Ned Flanders

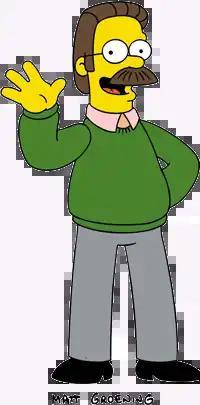
Flanders waving

Nedward "Ned" Flanders Jr., commonly referred to by his surname, is a fictional character in the animated television series "The Simpsons", voiced by Harry Shearer and first appearing in the series premiere episode "Simpsons Roasting on an Open Fire." He is the good-natured, cheery next-door neighbor to the Simpson family and is generally loathed by Homer Simpson, though there are numerous instances where the two are portrayed as good friends. A scrupulous and devout Evangelical Christian, he is among the friendliest and most compassionate of Springfield's residents and is generally considered a pillar of the Springfield community.